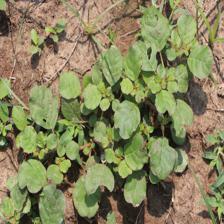
Label: BroadLeafWeed